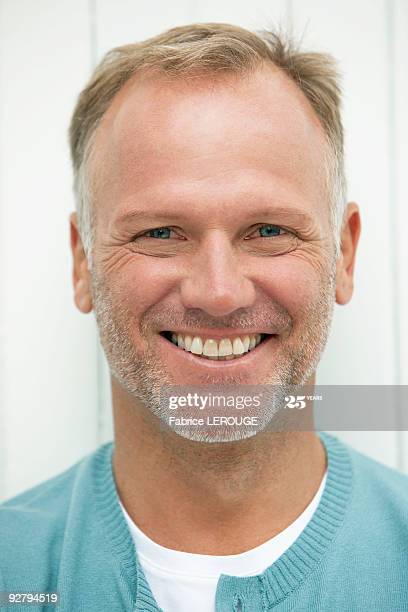
Label: Colored